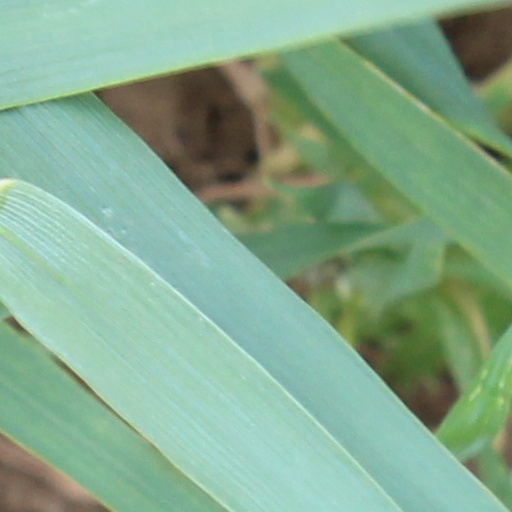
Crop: wheat